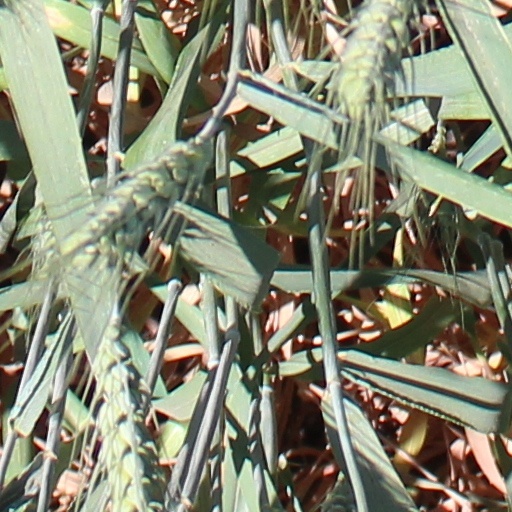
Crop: wheat